La Fontaine Park

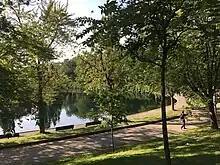
La Fontaine Park in the summer

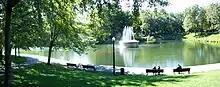
La Fontaine Park fountain

For many years the park also hosted the "Garden of Wonders", a small urban zoo built by the city, which opened on July 5, 1957. The garden closed in 1989. Its buildings were inspired by fables and tales, it had farm animals and other more exotic animals, including its sea lions.